Malaysia

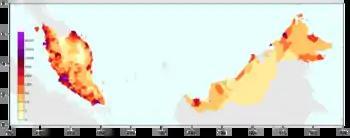
Population density (person per km) in 2010

The Spratly Islands are disputed by many states in the area, and a large portion of the South China Sea is claimed by China. Unlike its neighbours of Vietnam and the Philippines, Malaysia historically avoided conflicts with China. However, after the encroachment of Chinese ships in Malaysian territorial waters, and breach of airspace by their military aircraft, Malaysia has become active in condemning China. Brunei and Malaysia in 2009 announced an end to claims of each other's land, and committed to resolve issues related to their maritime borders. The Philippines has a dormant claim to the eastern part of Sabah. Singapore's land reclamation has caused tensions, and minor maritime and land border disputes exist with Indonesia.